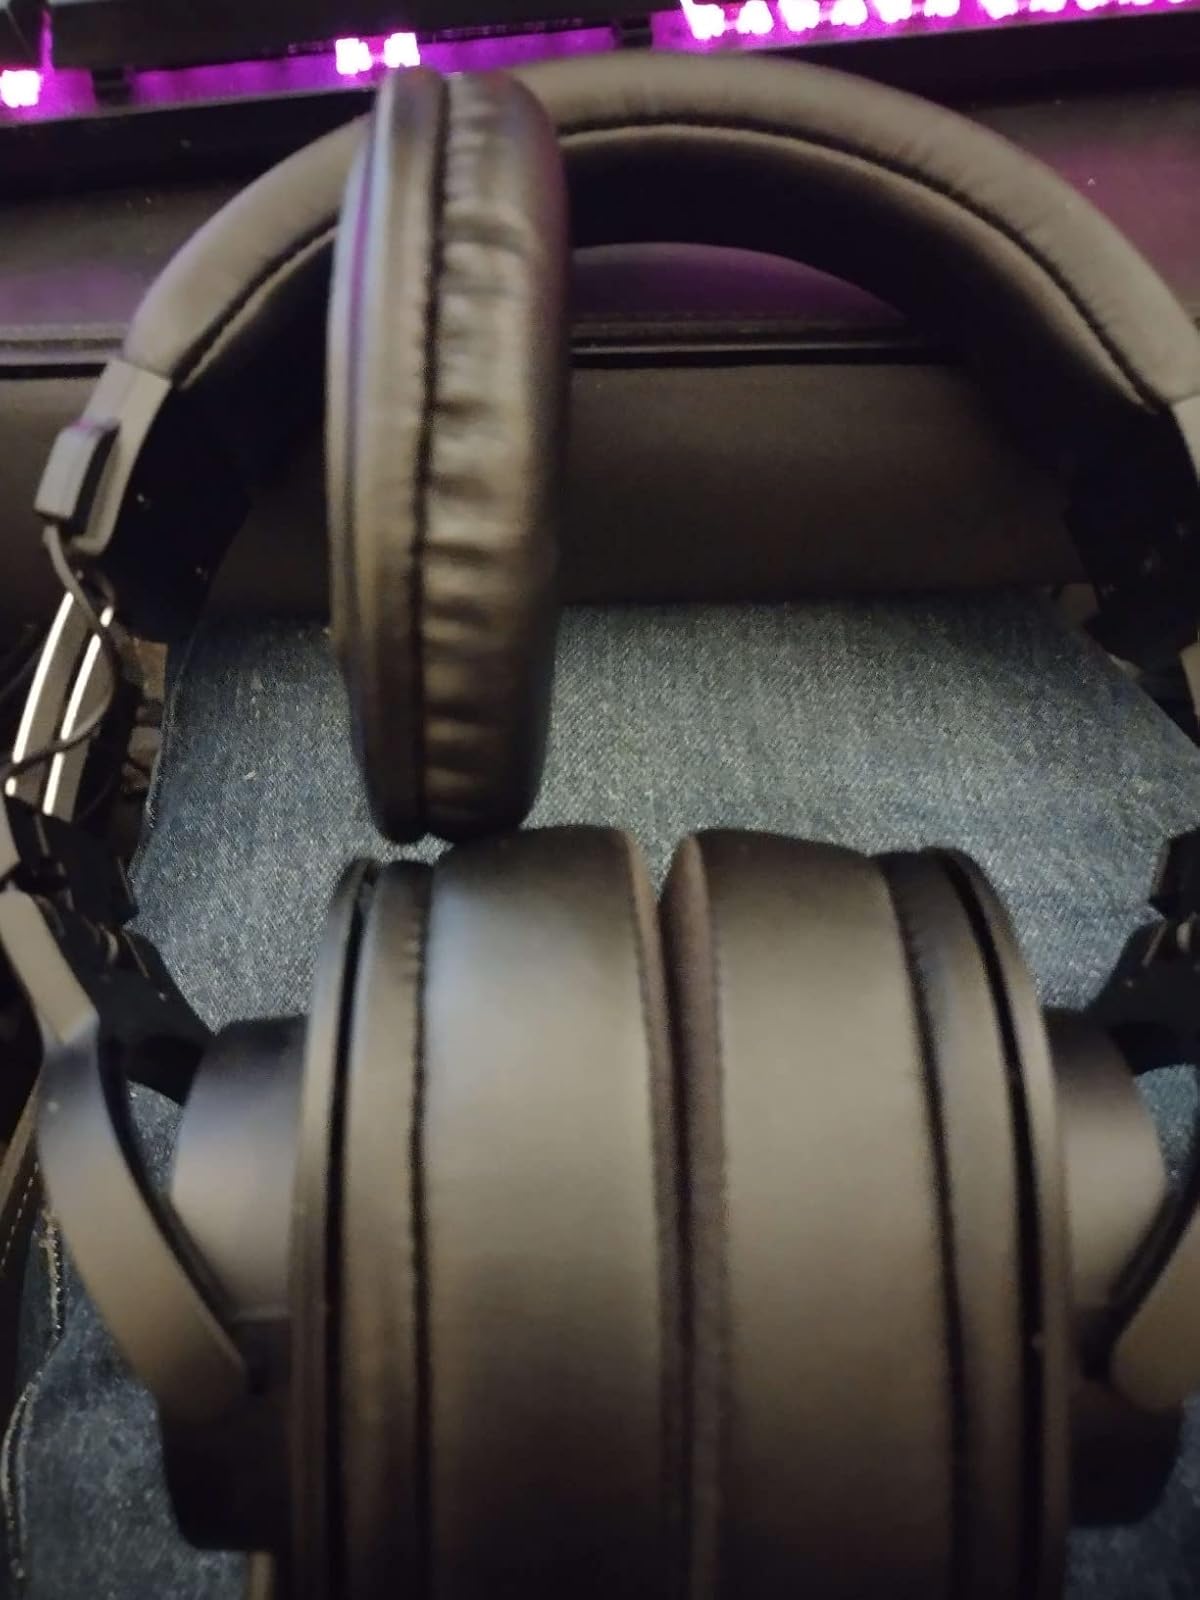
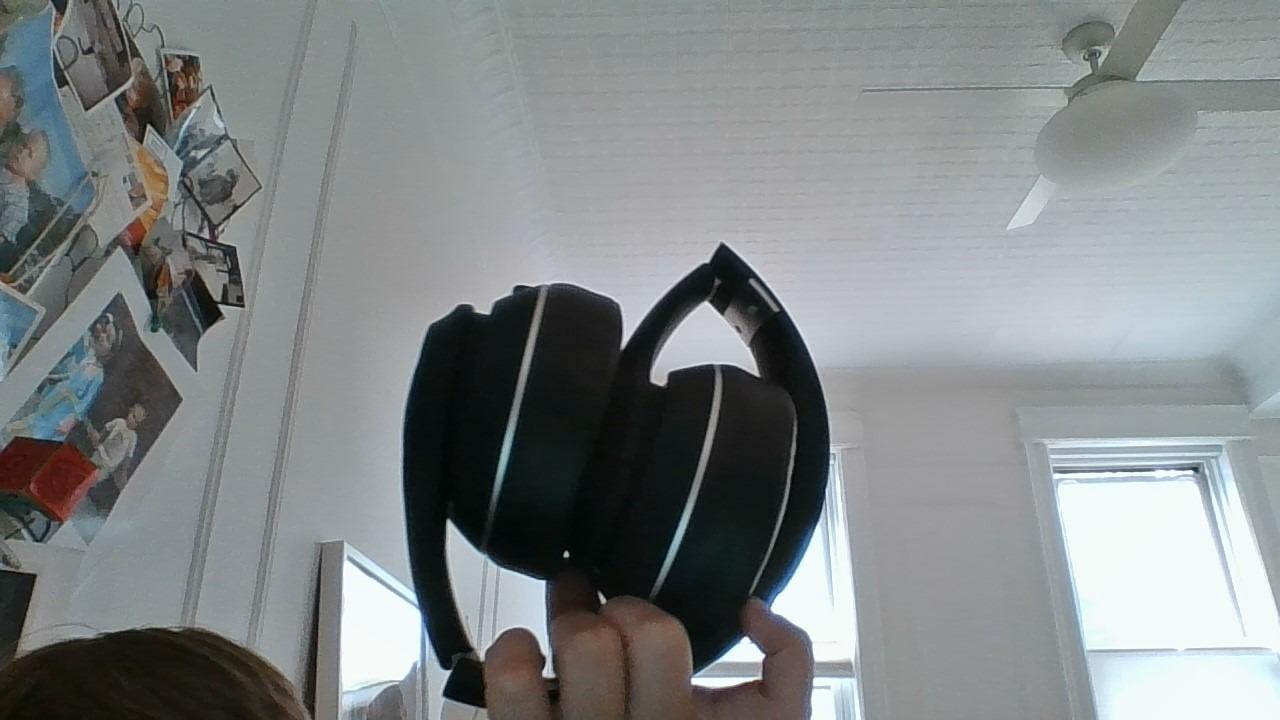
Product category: headphones
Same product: no